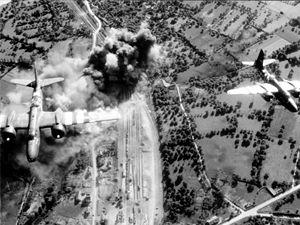
un bombardier américain bombarde le réseau ferroviaire de Domfront afin d'empêcher les allemands de se ravitailler en hommes et en matériel.
Lorsque les Alliés lancent le débarquement de Normandie le jour J, ils ont une maitrise quasi absolue du ciel du nord-ouest européen. Les opérations aériennes pendant la bataille de Normandie formeront un élément décisif de cette bataille, même si le bocage normand et l'habile défense allemande ainsi qu'une météo défavorable en limiteront la portée. Elle permettra néanmoins aux Alliés d'empêcher tout mouvement de jour et de concentration de troupes allemandes et d'annihiler leurs capacités offensives, ralentissant considérablement le renforcement du front allemand, puis le réapprovisionnement de leurs troupes. La reconnaissance aérienne, combinée au déchiffrage du code allemand, donnera également un avantage décisif aux Alliés dans le renseignement.
La gare de Domfront (Orne) est une gare ferroviaire française de la ligne de La Chapelle-Anthenaise à Flers, située sur le territoire de la commune de Domfront, dans le département de l'Orne en région Normandie.
L'opération Spring est une opération militaire menée par les forces alliées, principalement le Canada, pendant la Seconde Guerre mondiale. Elle s'est déroulée au sud de Caen lors de la bataille de Normandie entre le 25 et le 27 juillet 1944. Elle a pour but de fixer les forces allemandes, principalement les divisions blindées, à l'est du front pour faciliter à l'ouest l'opération Cobra menée par les Américains qui tentent de percer le front dans le sud du Cotentin.